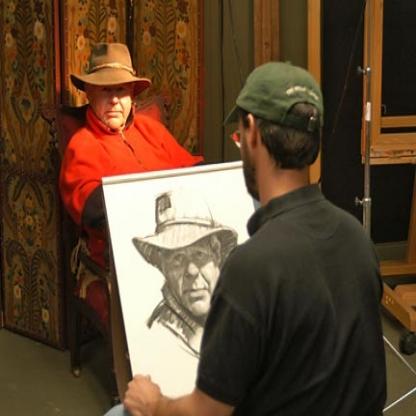
Scene: Indoor